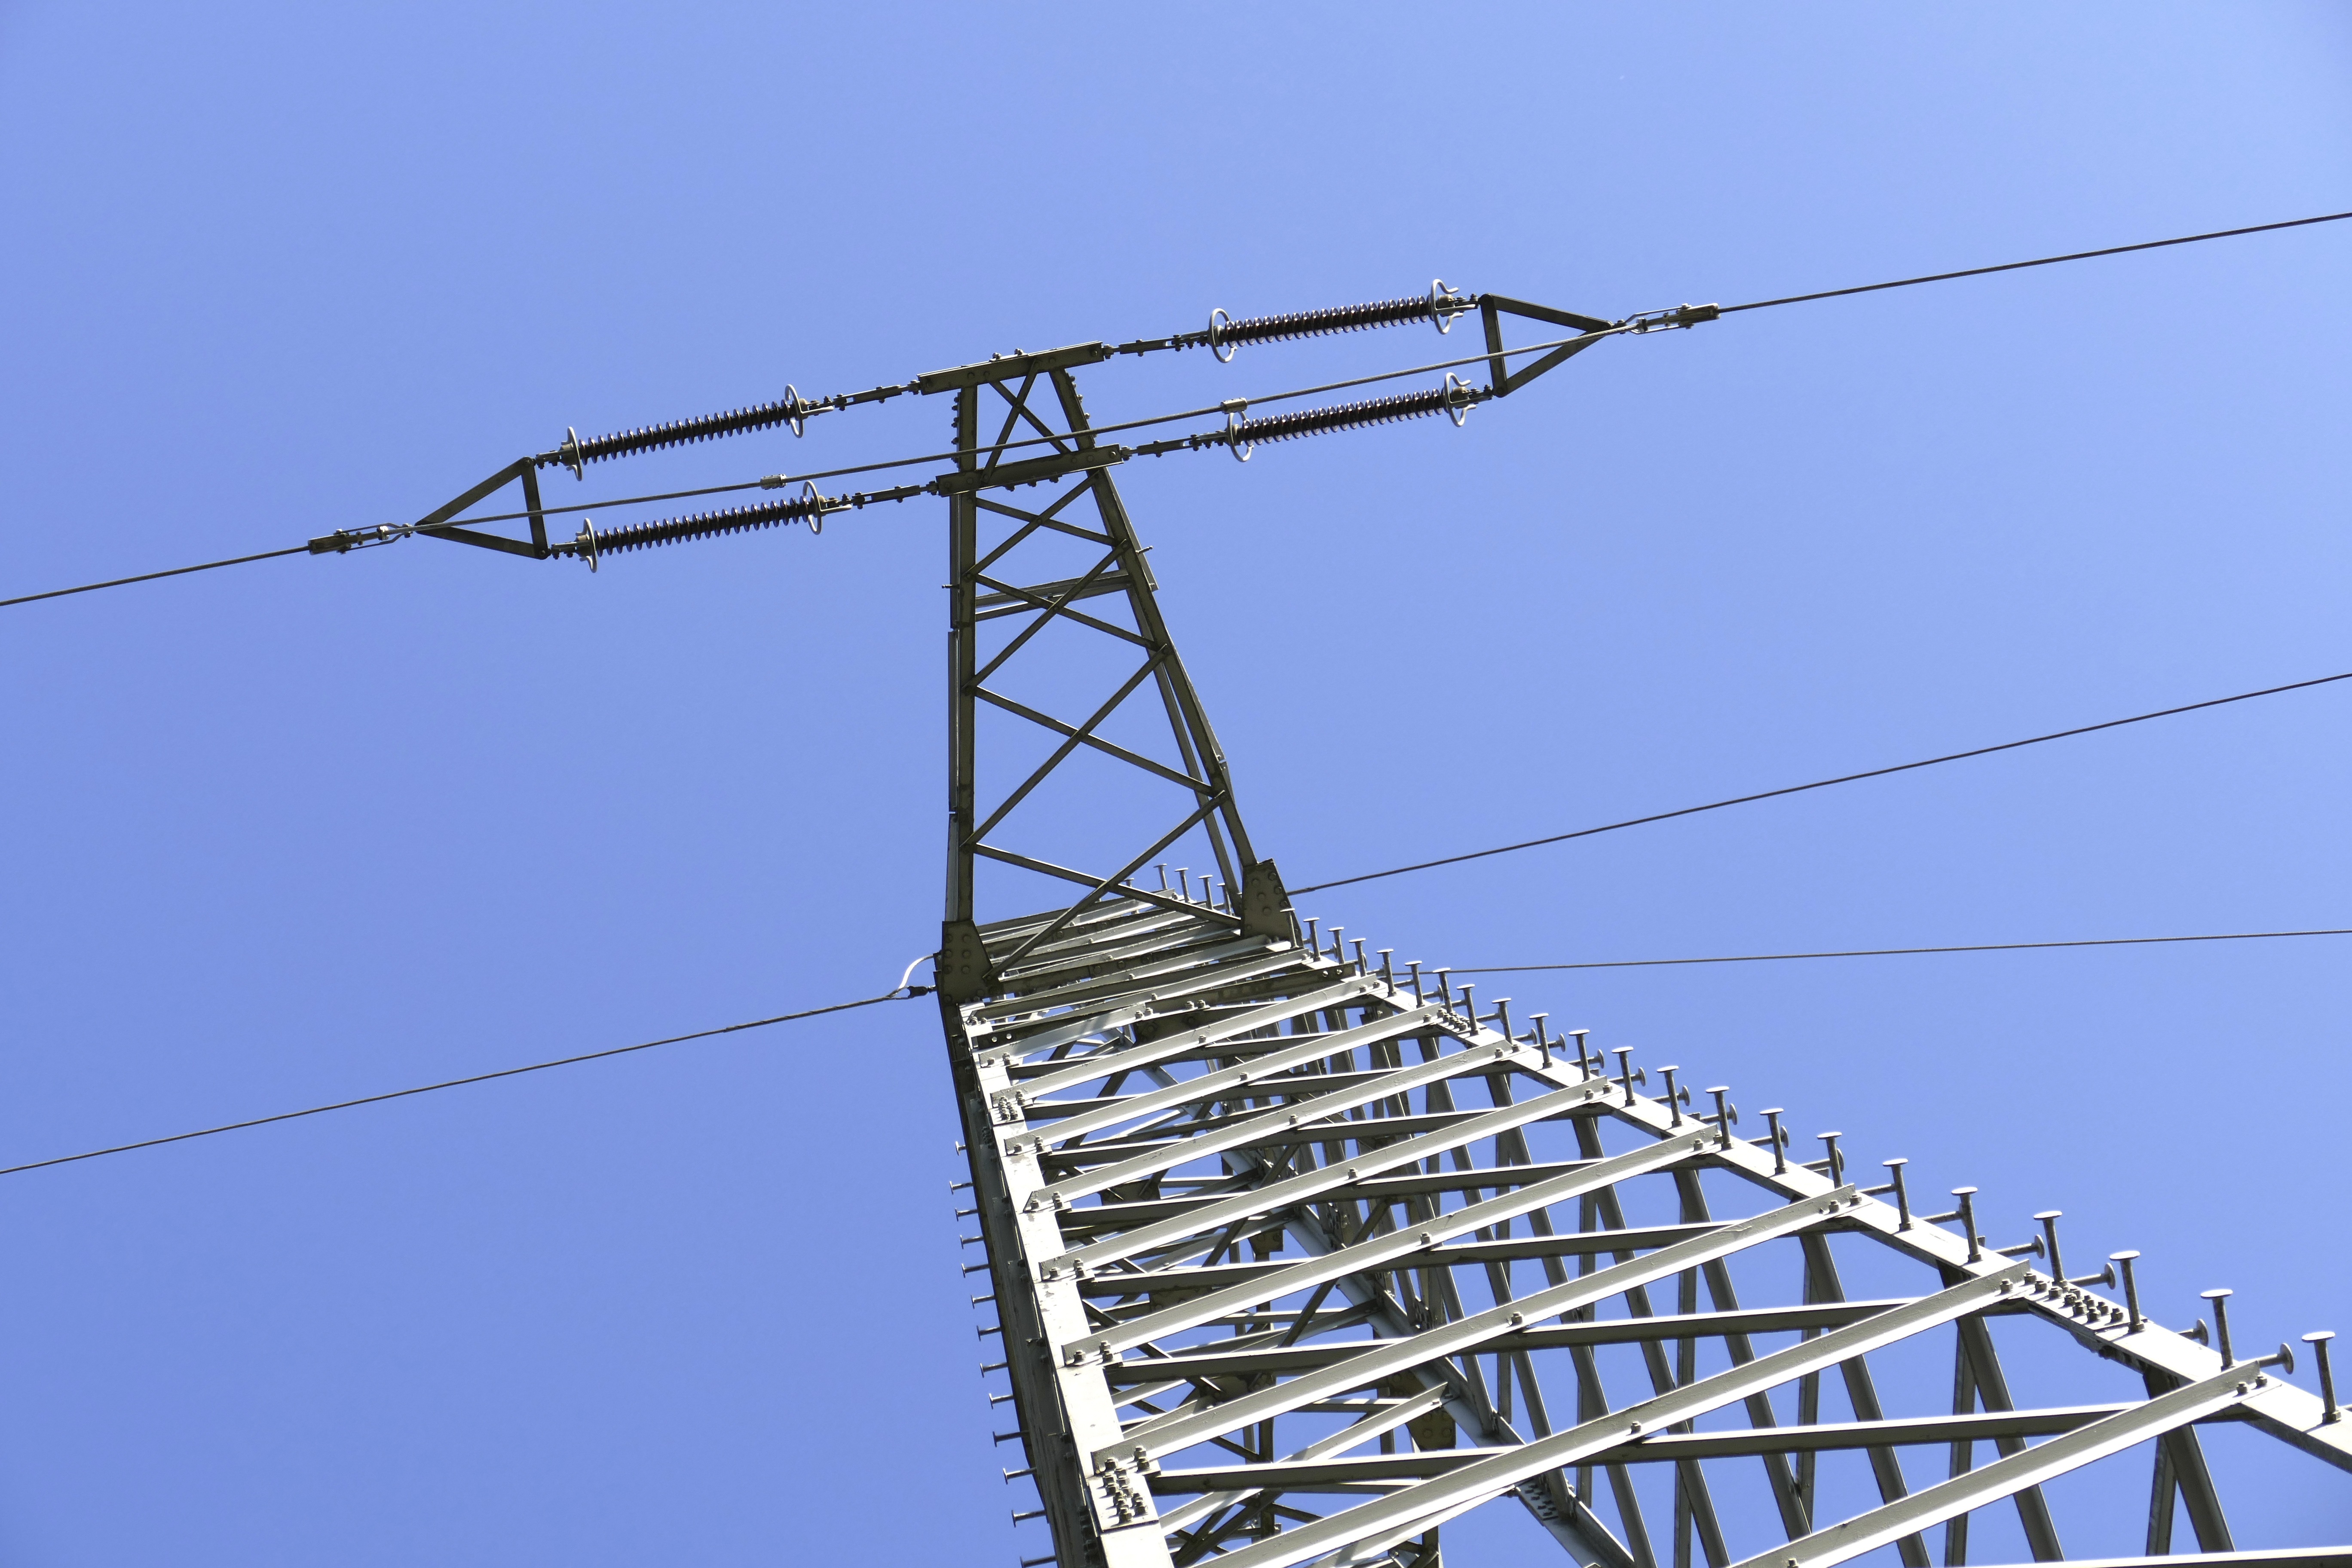
wind, line, tower, power line, mast, electricity, energy, high voltage, current, pylon, scaffolding, strommast, power poles, power lines, transmission tower, outdoor structure, electrical supply, overhead power line, public utility